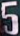
Number: 5